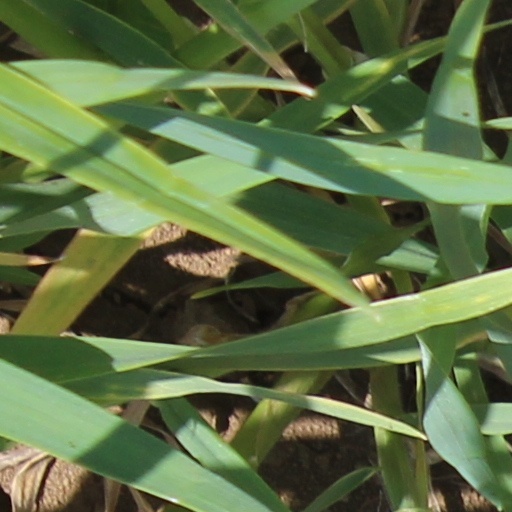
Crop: wheat